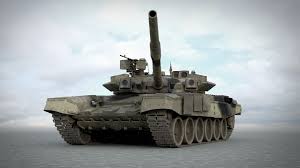
Label: Tank